Collier Lodge site

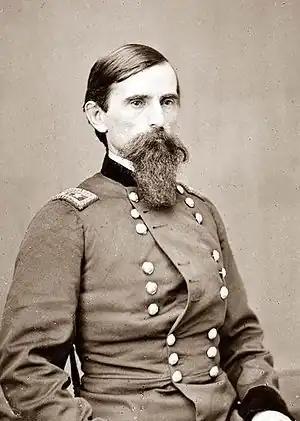
Lewis "Lew" Wallace (1827–1905)

The hunting lodges adjacent to Baum's bridge in the 1870s are the significant occupation style of late nineteenth and early twentieth century. Hunting and fishing grew into a recreational style of wealthy urban socialites in the 1870s. Local farmers and businesses developed to serve as guides and provide lodging.. The sportsmen were wealthy business and political leaders, including President Benjamin Harrison and General Lew Wallace. By the 1890s, outdoors leisure for women was increasingly accepted, particularly fishing. Near the bridge, a party of hunters, millionaires, from Pittsburgh, built a clubhouse in 1876, and called it the Pittsburgh Gun club. Additional clubs built along the river, a group of hunters from Louisville, Kentucky follows suit. In 1873, the Columbia Hunting club, a group of business men from Hebron, built on Deserter's Island. Heath & Milligan, of Chicago, bought land on School Grove Island and built Camp Milligan in 1869. Additional clubs built along the Kankakee, notably those at the Baum's Bridge crossing were: Indianapolis, Terre Haute and Rockville clubs.